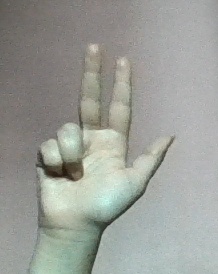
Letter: al